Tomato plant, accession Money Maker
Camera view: tilt-top (135 deg); turntable rotation: 270 degrees
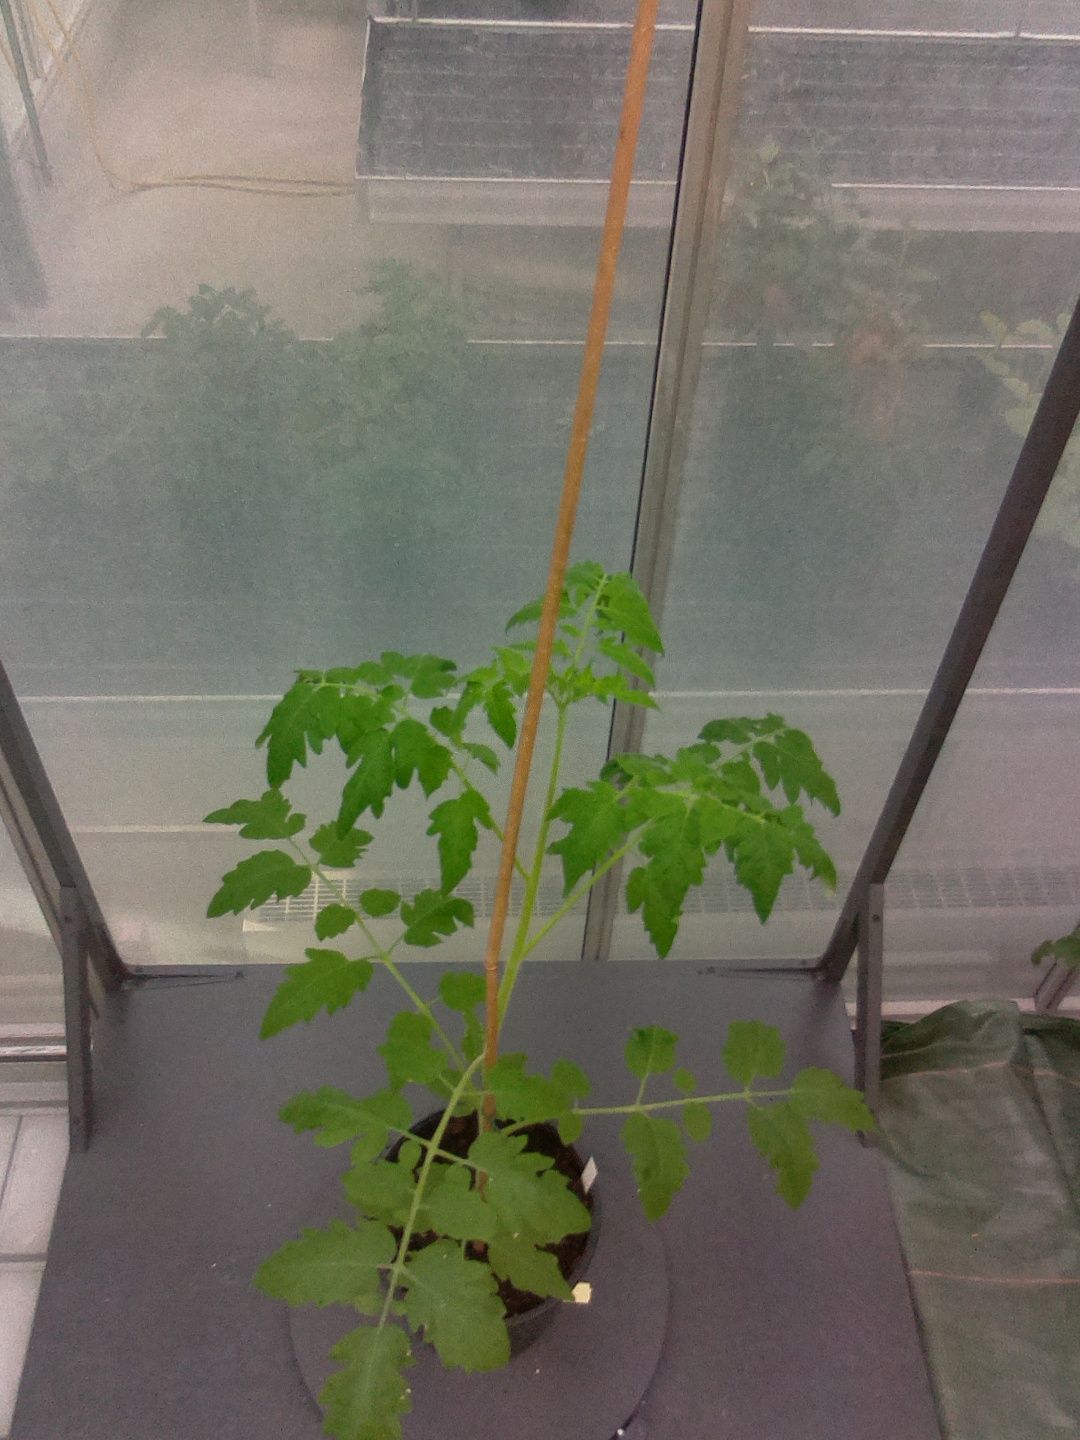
BBCH growth stage 15: 10 of true leaves visible